El Tri (band)

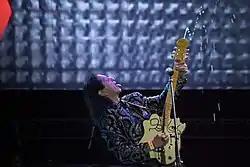
2017

18 En Vivo!!! En la Cárcel de Santa Martha (1989)